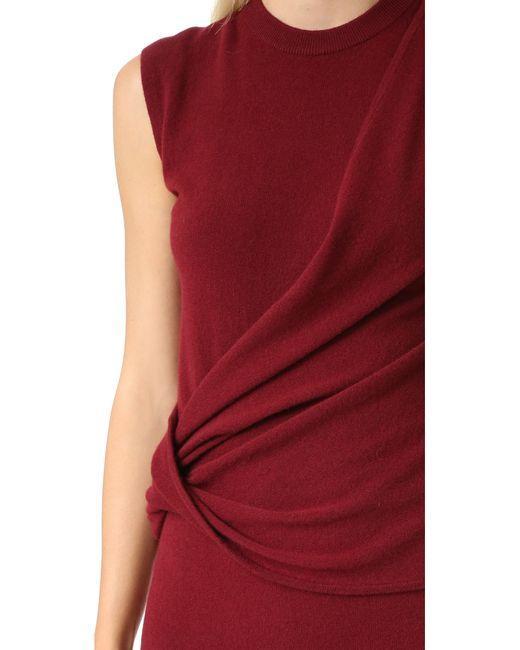
Slim Fit rotes Baumwoll-Top mit Rundhalsausschnitt für Damen